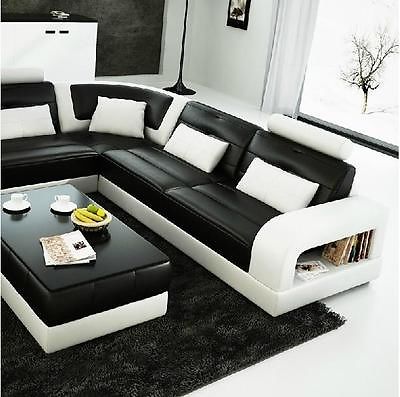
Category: sofa